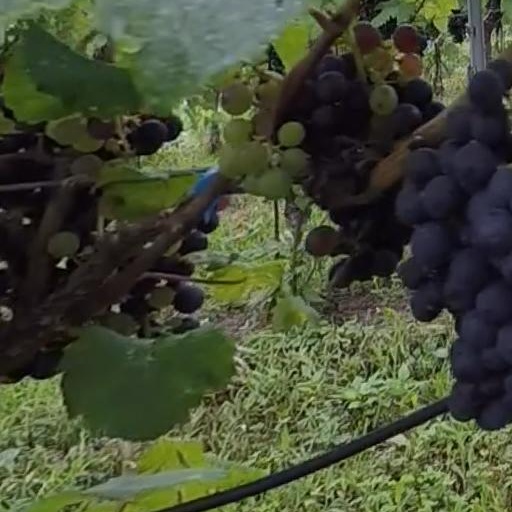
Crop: grape